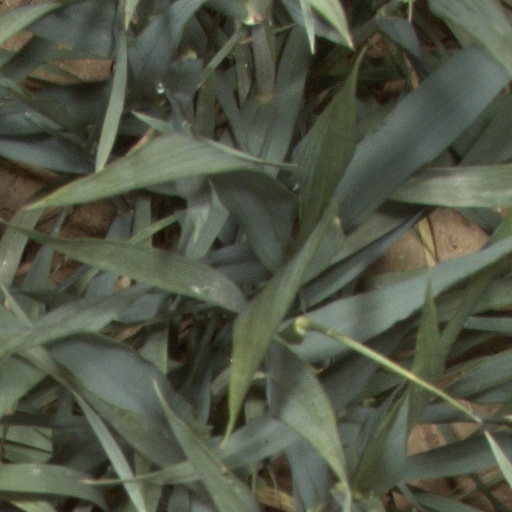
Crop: wheat